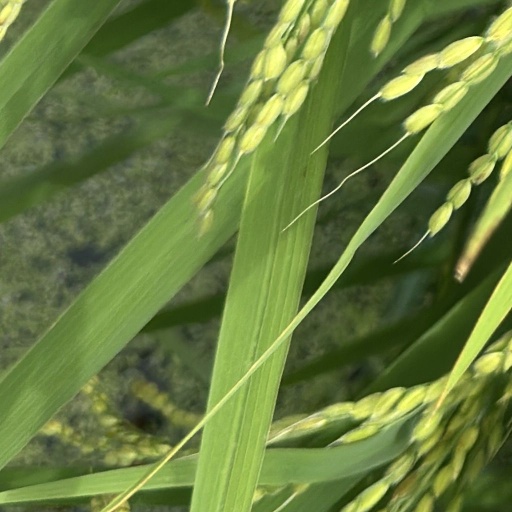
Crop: rice